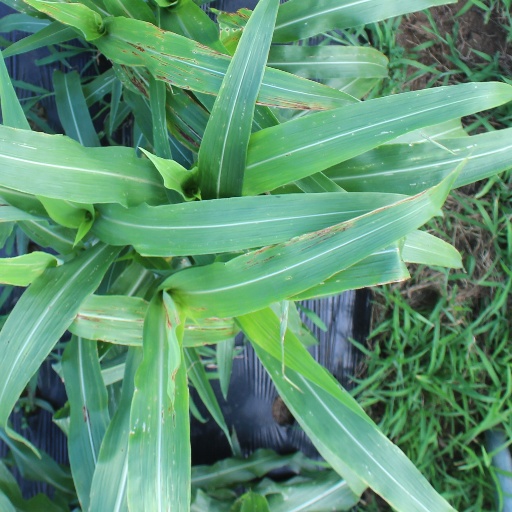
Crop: sorghum